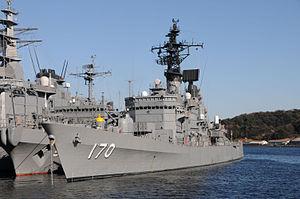
La classe Tachikaze est une classe de destroyers lance-missiles de la Force maritime d'autodéfense japonaise construite durant les années 1970-1980 et désormais hors service.